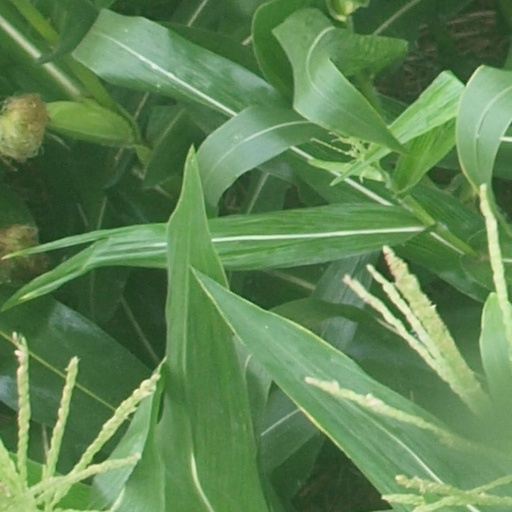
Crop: maize; corn